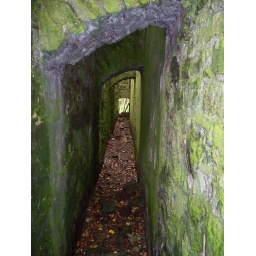
A corridor in the walls of Charles Fort in Kinsale